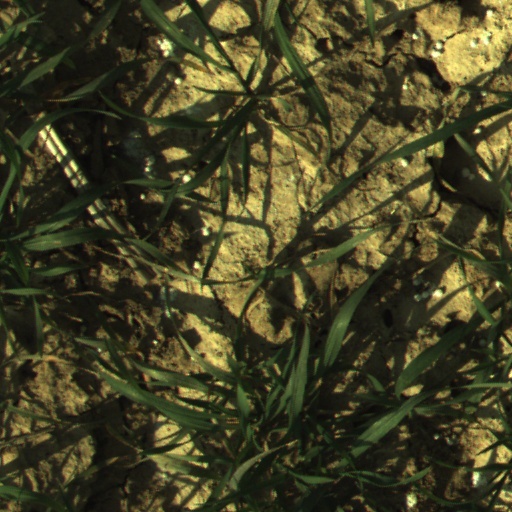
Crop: wheat